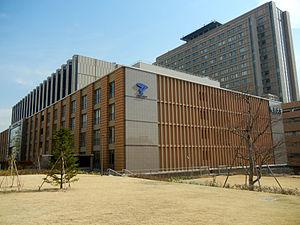
L'université Teikyō est une université privée du Japon située dans le quartier d'Itabashi à Tokyo.